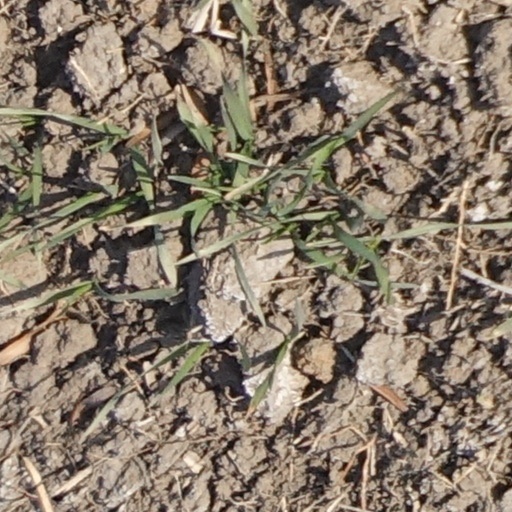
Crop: wheat